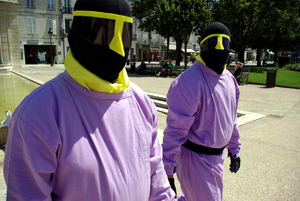
""Nimby"", 113ème intervention du groupe Art112. Rochefort, Charente-Maritime."
ART112, fondé en Poitou-Charentes en 1983, est un collectif de quatre plasticiens activistes « artistoïdes anonymes » qui réalise des œuvres éphémères dans l'espace urbain, sans détérioration et sans autorisation, le plus souvent par des installations, des happenings ou des sculptures abandonnées sur place.